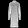
Label: Dress